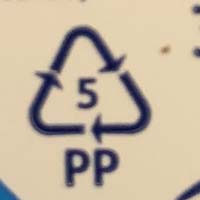
Plastic recycling code class: 5_polypropylene_PP